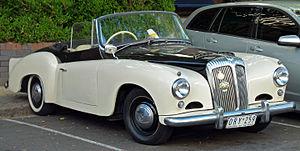
Carbodies Limited était une société anglaise, basée à Holyhead Road à Coventry. Elle débute son activité en tant que carrossier, et nommée à présent The London Taxi Company est surtout connue pour sa production de taxis londoniens.